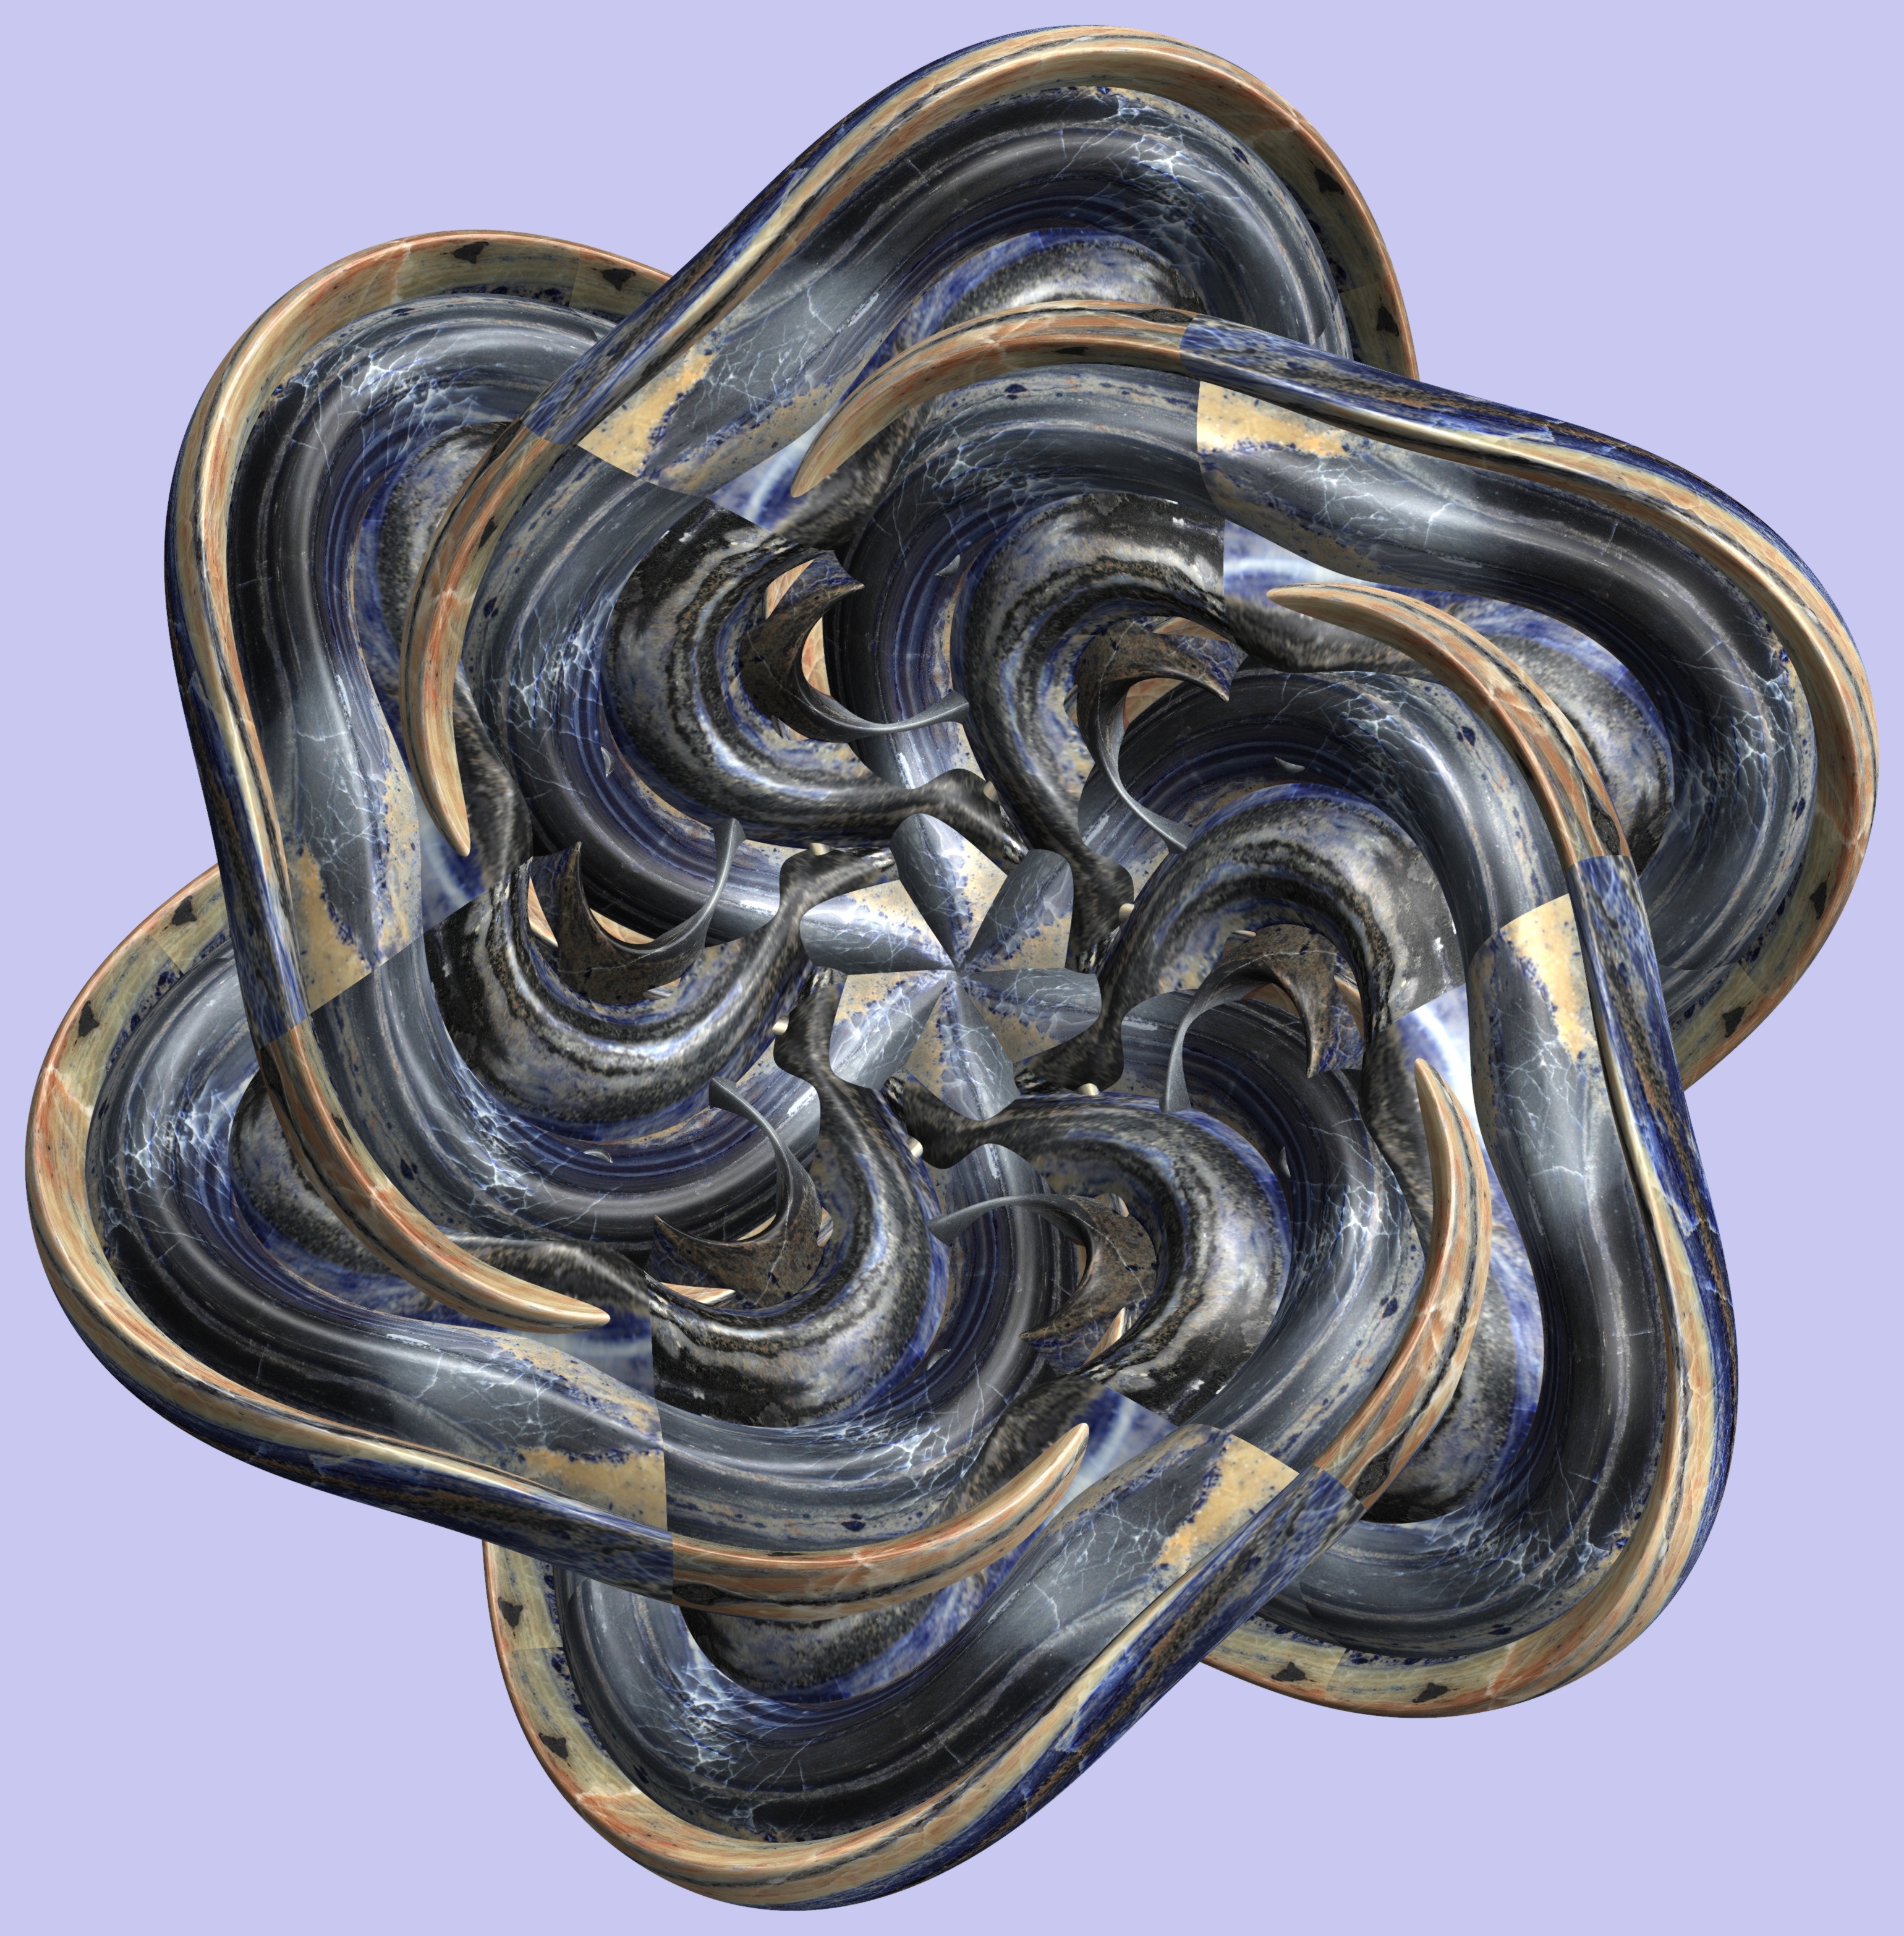
abstract, structure, wheel, texture, spiral, pattern, sculpture, design, symmetry, 3d, graphic, torus, mathematica, cg, parametricplot3d, code, program, algorithm, mapping